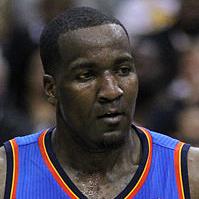
Age: 26